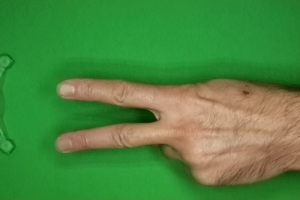
Label: scissors